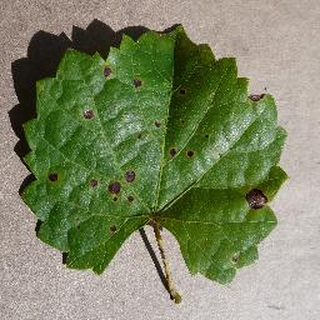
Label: grape_black_rot